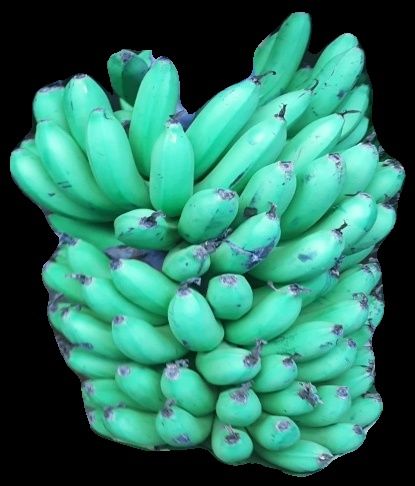
Variety: pachbale
Grade: grade1